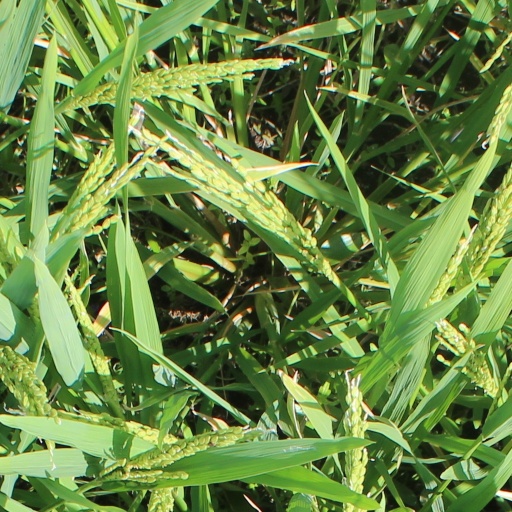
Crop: rice